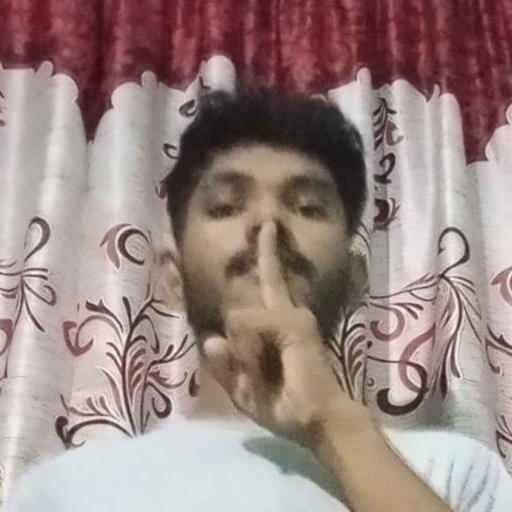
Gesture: mute